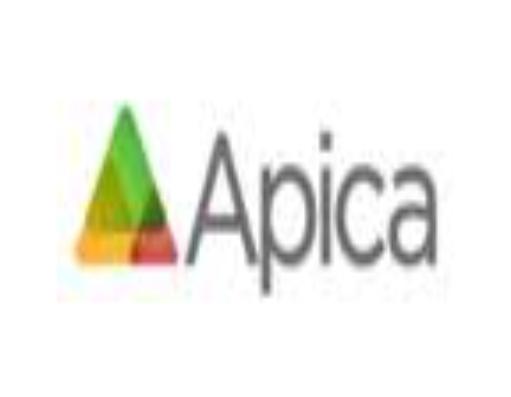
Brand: apica
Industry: Necessities